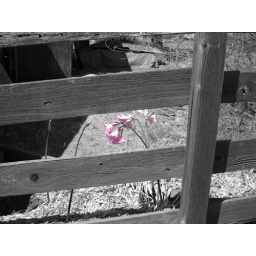
Pink flowers (picked up with the camera's color accent feature) seen through a fence in Alviso.